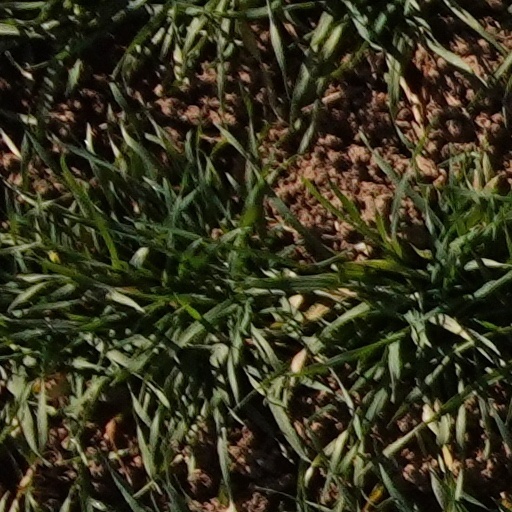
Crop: wheat